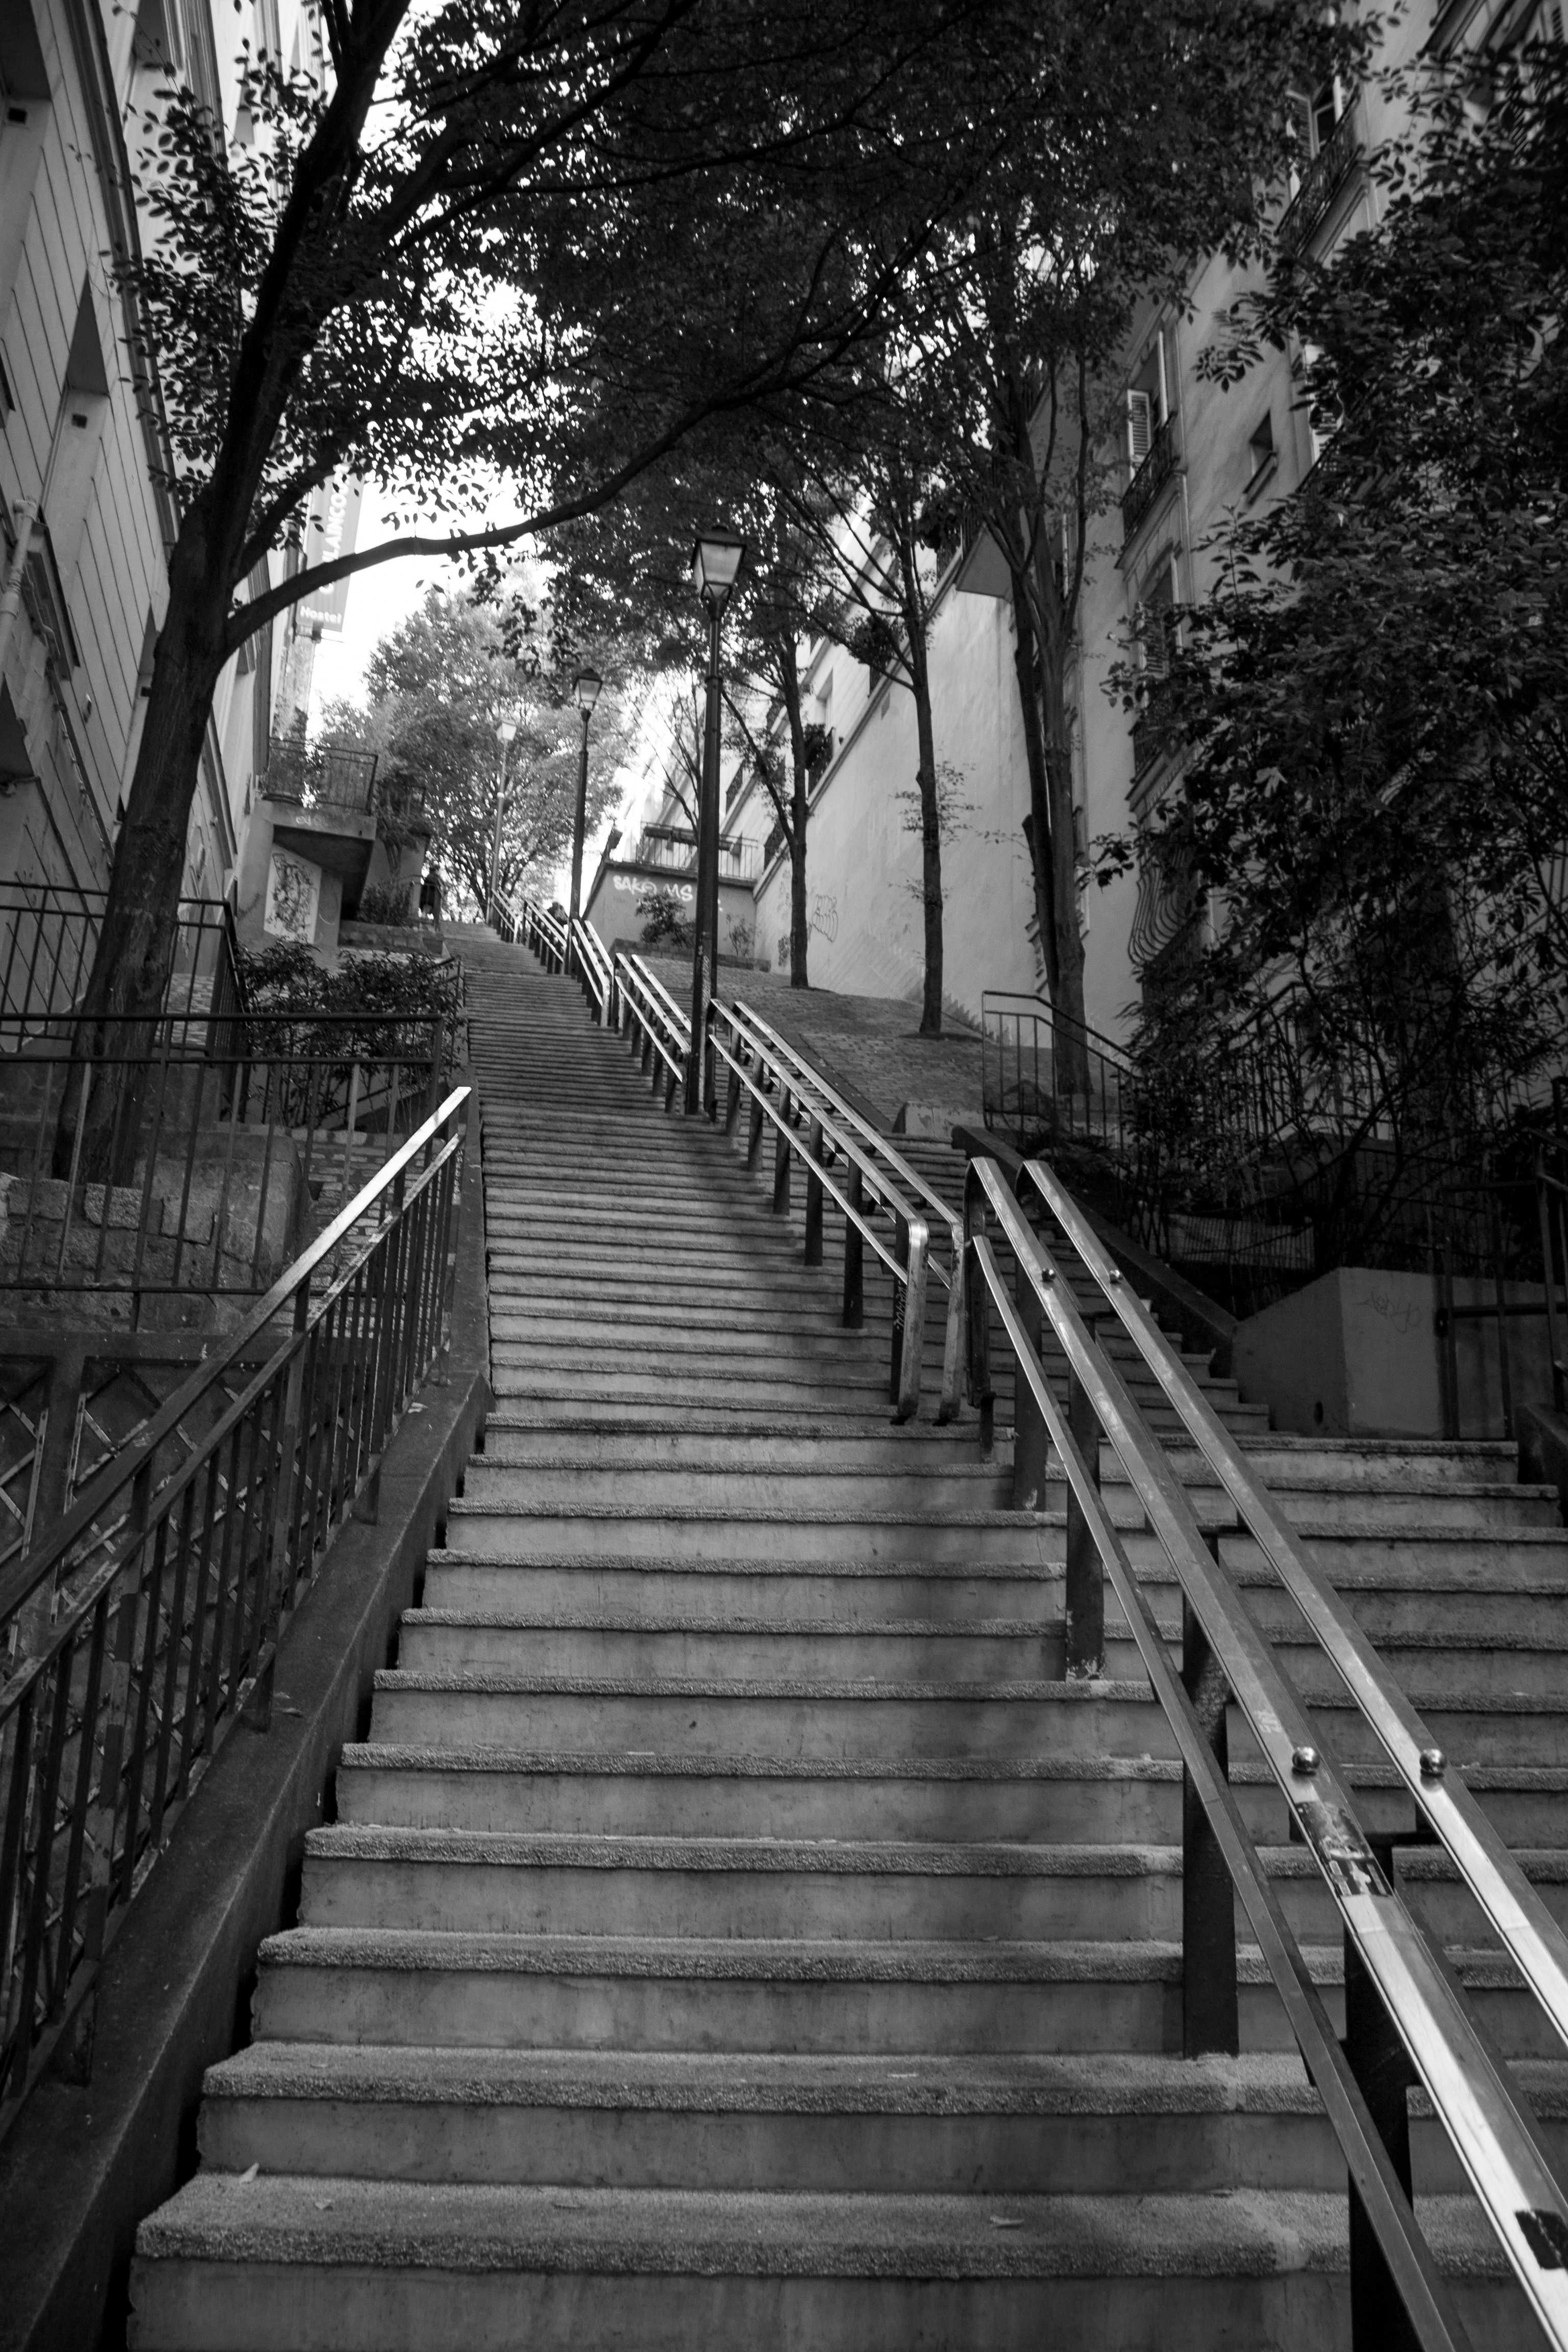
black and white, road, bridge, street, paris, staircase, france, line, black, monochrome, lane, stairs, infrastructure, symmetry, emergence, gradually, monochrome photography